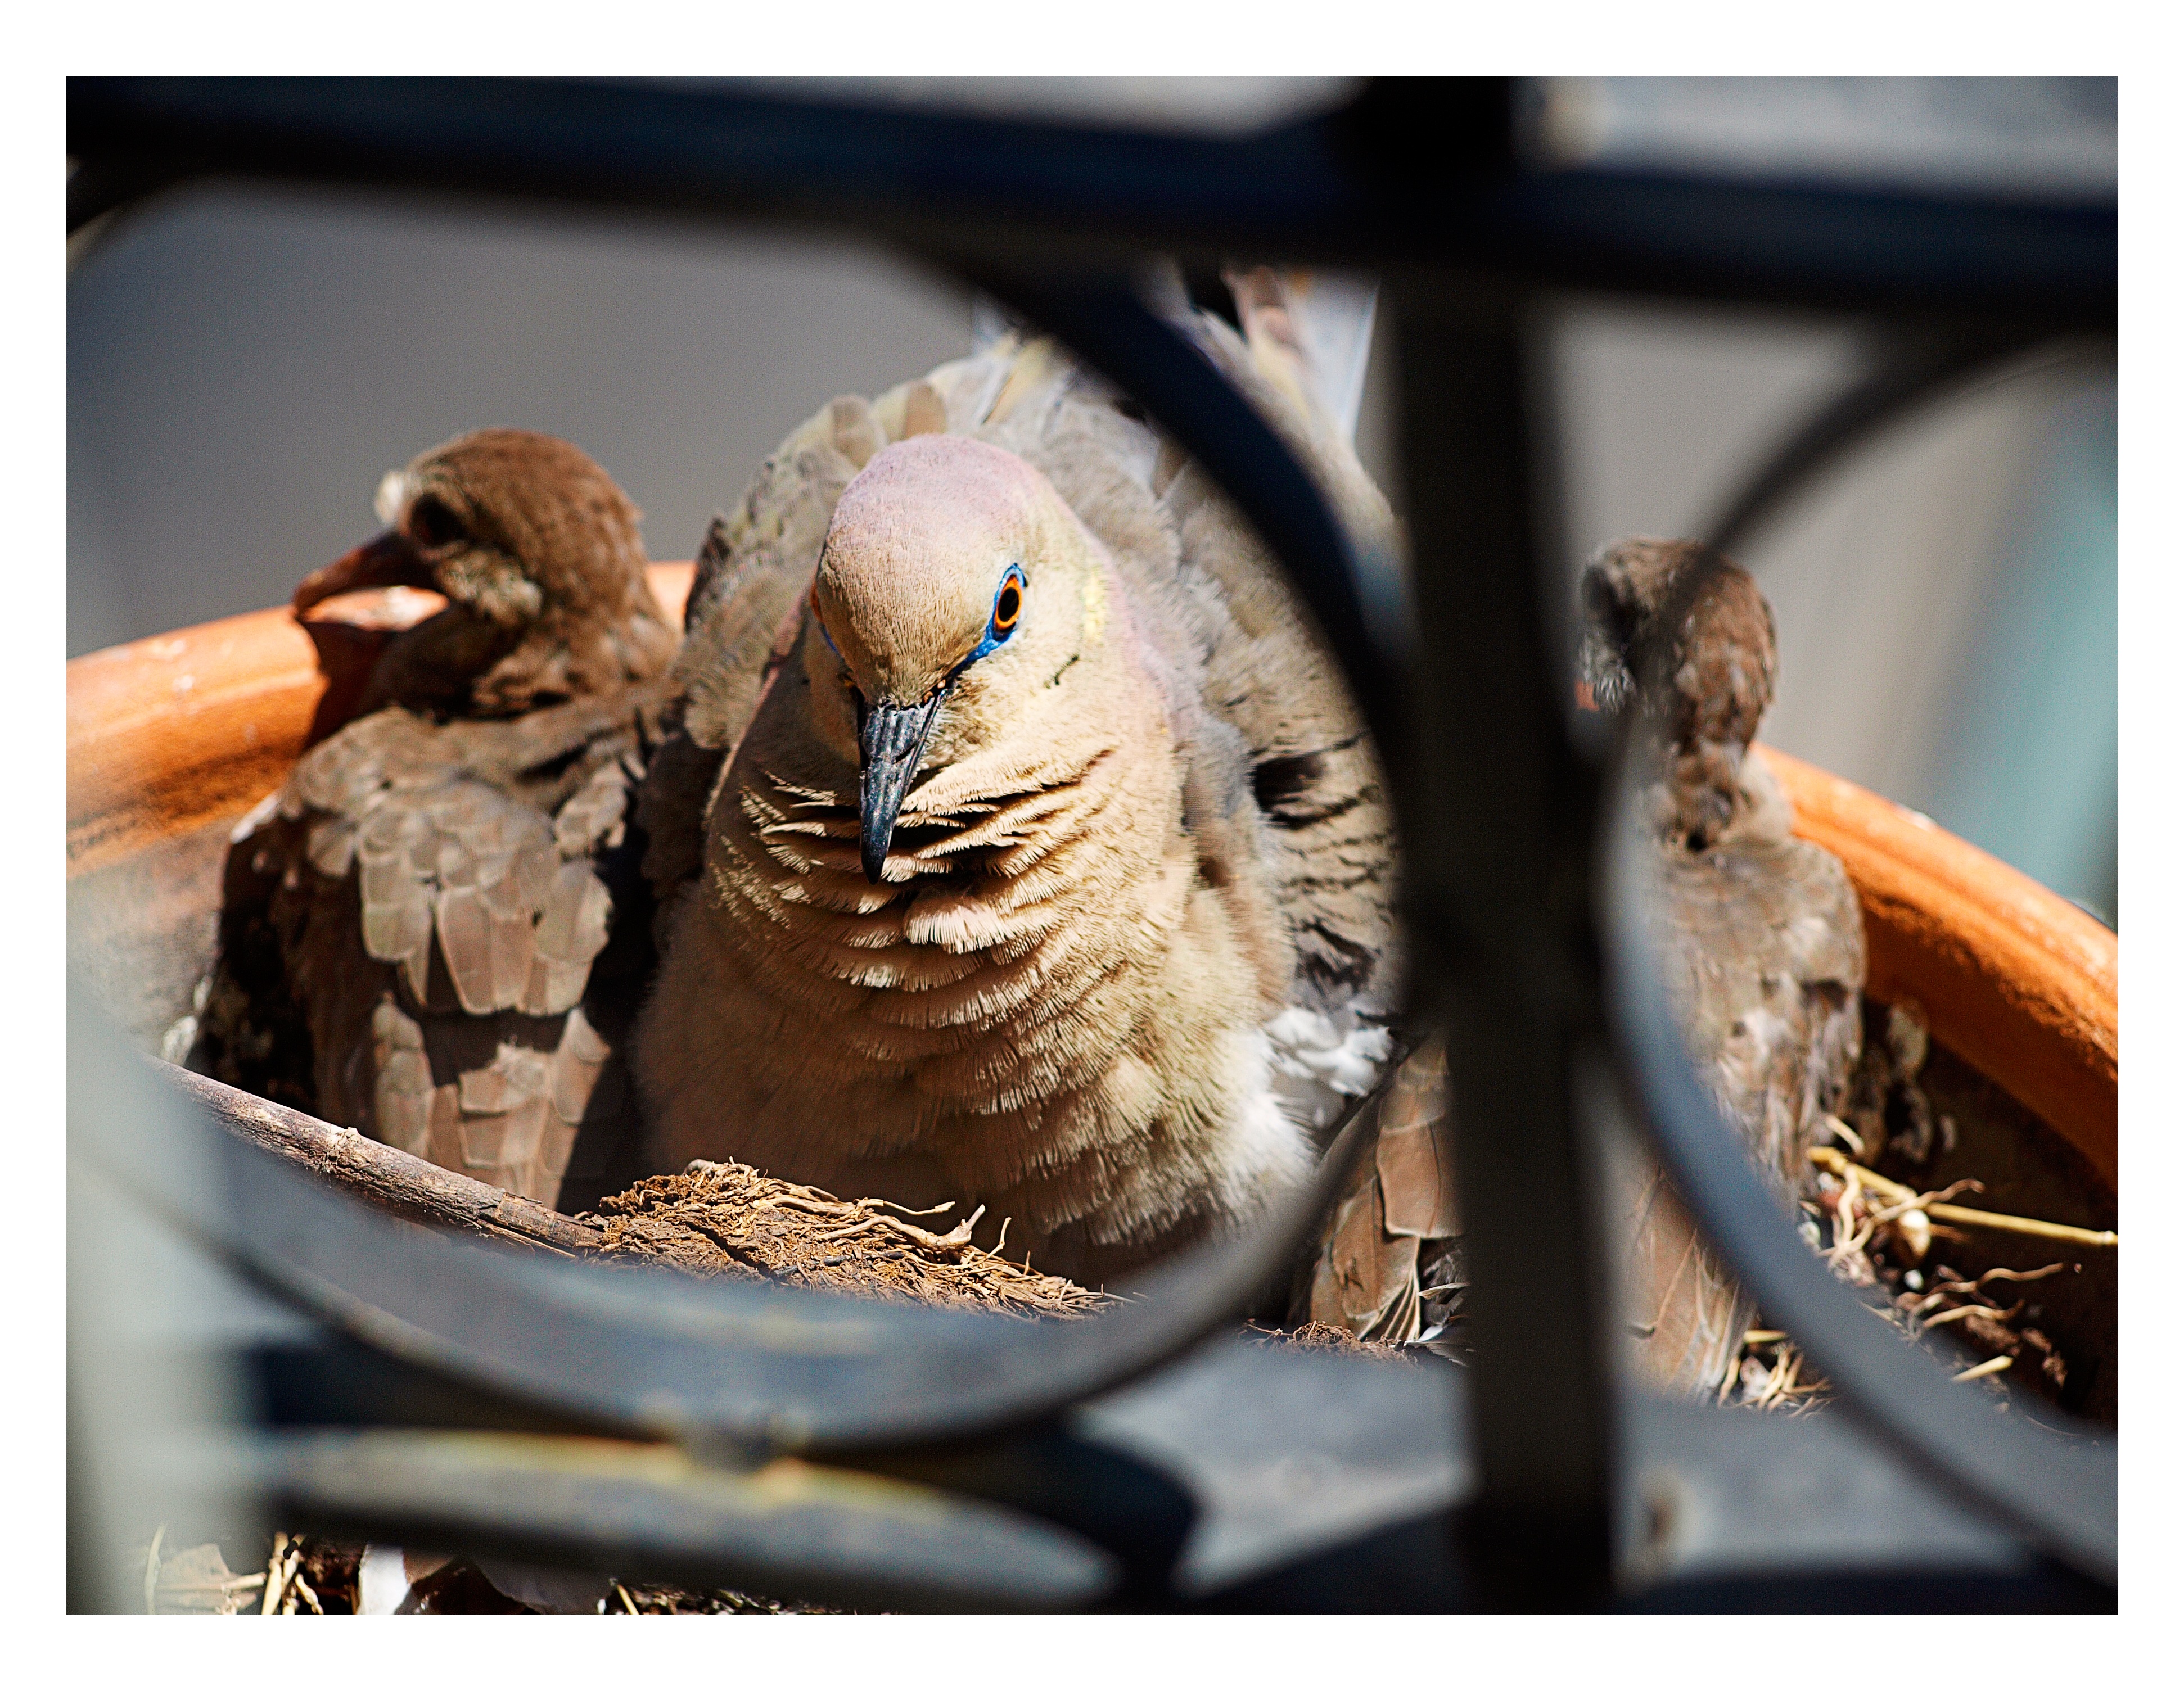
nature, bird, baby, fauna, mom, pigeon, eye, head, bird's nest, perching bird